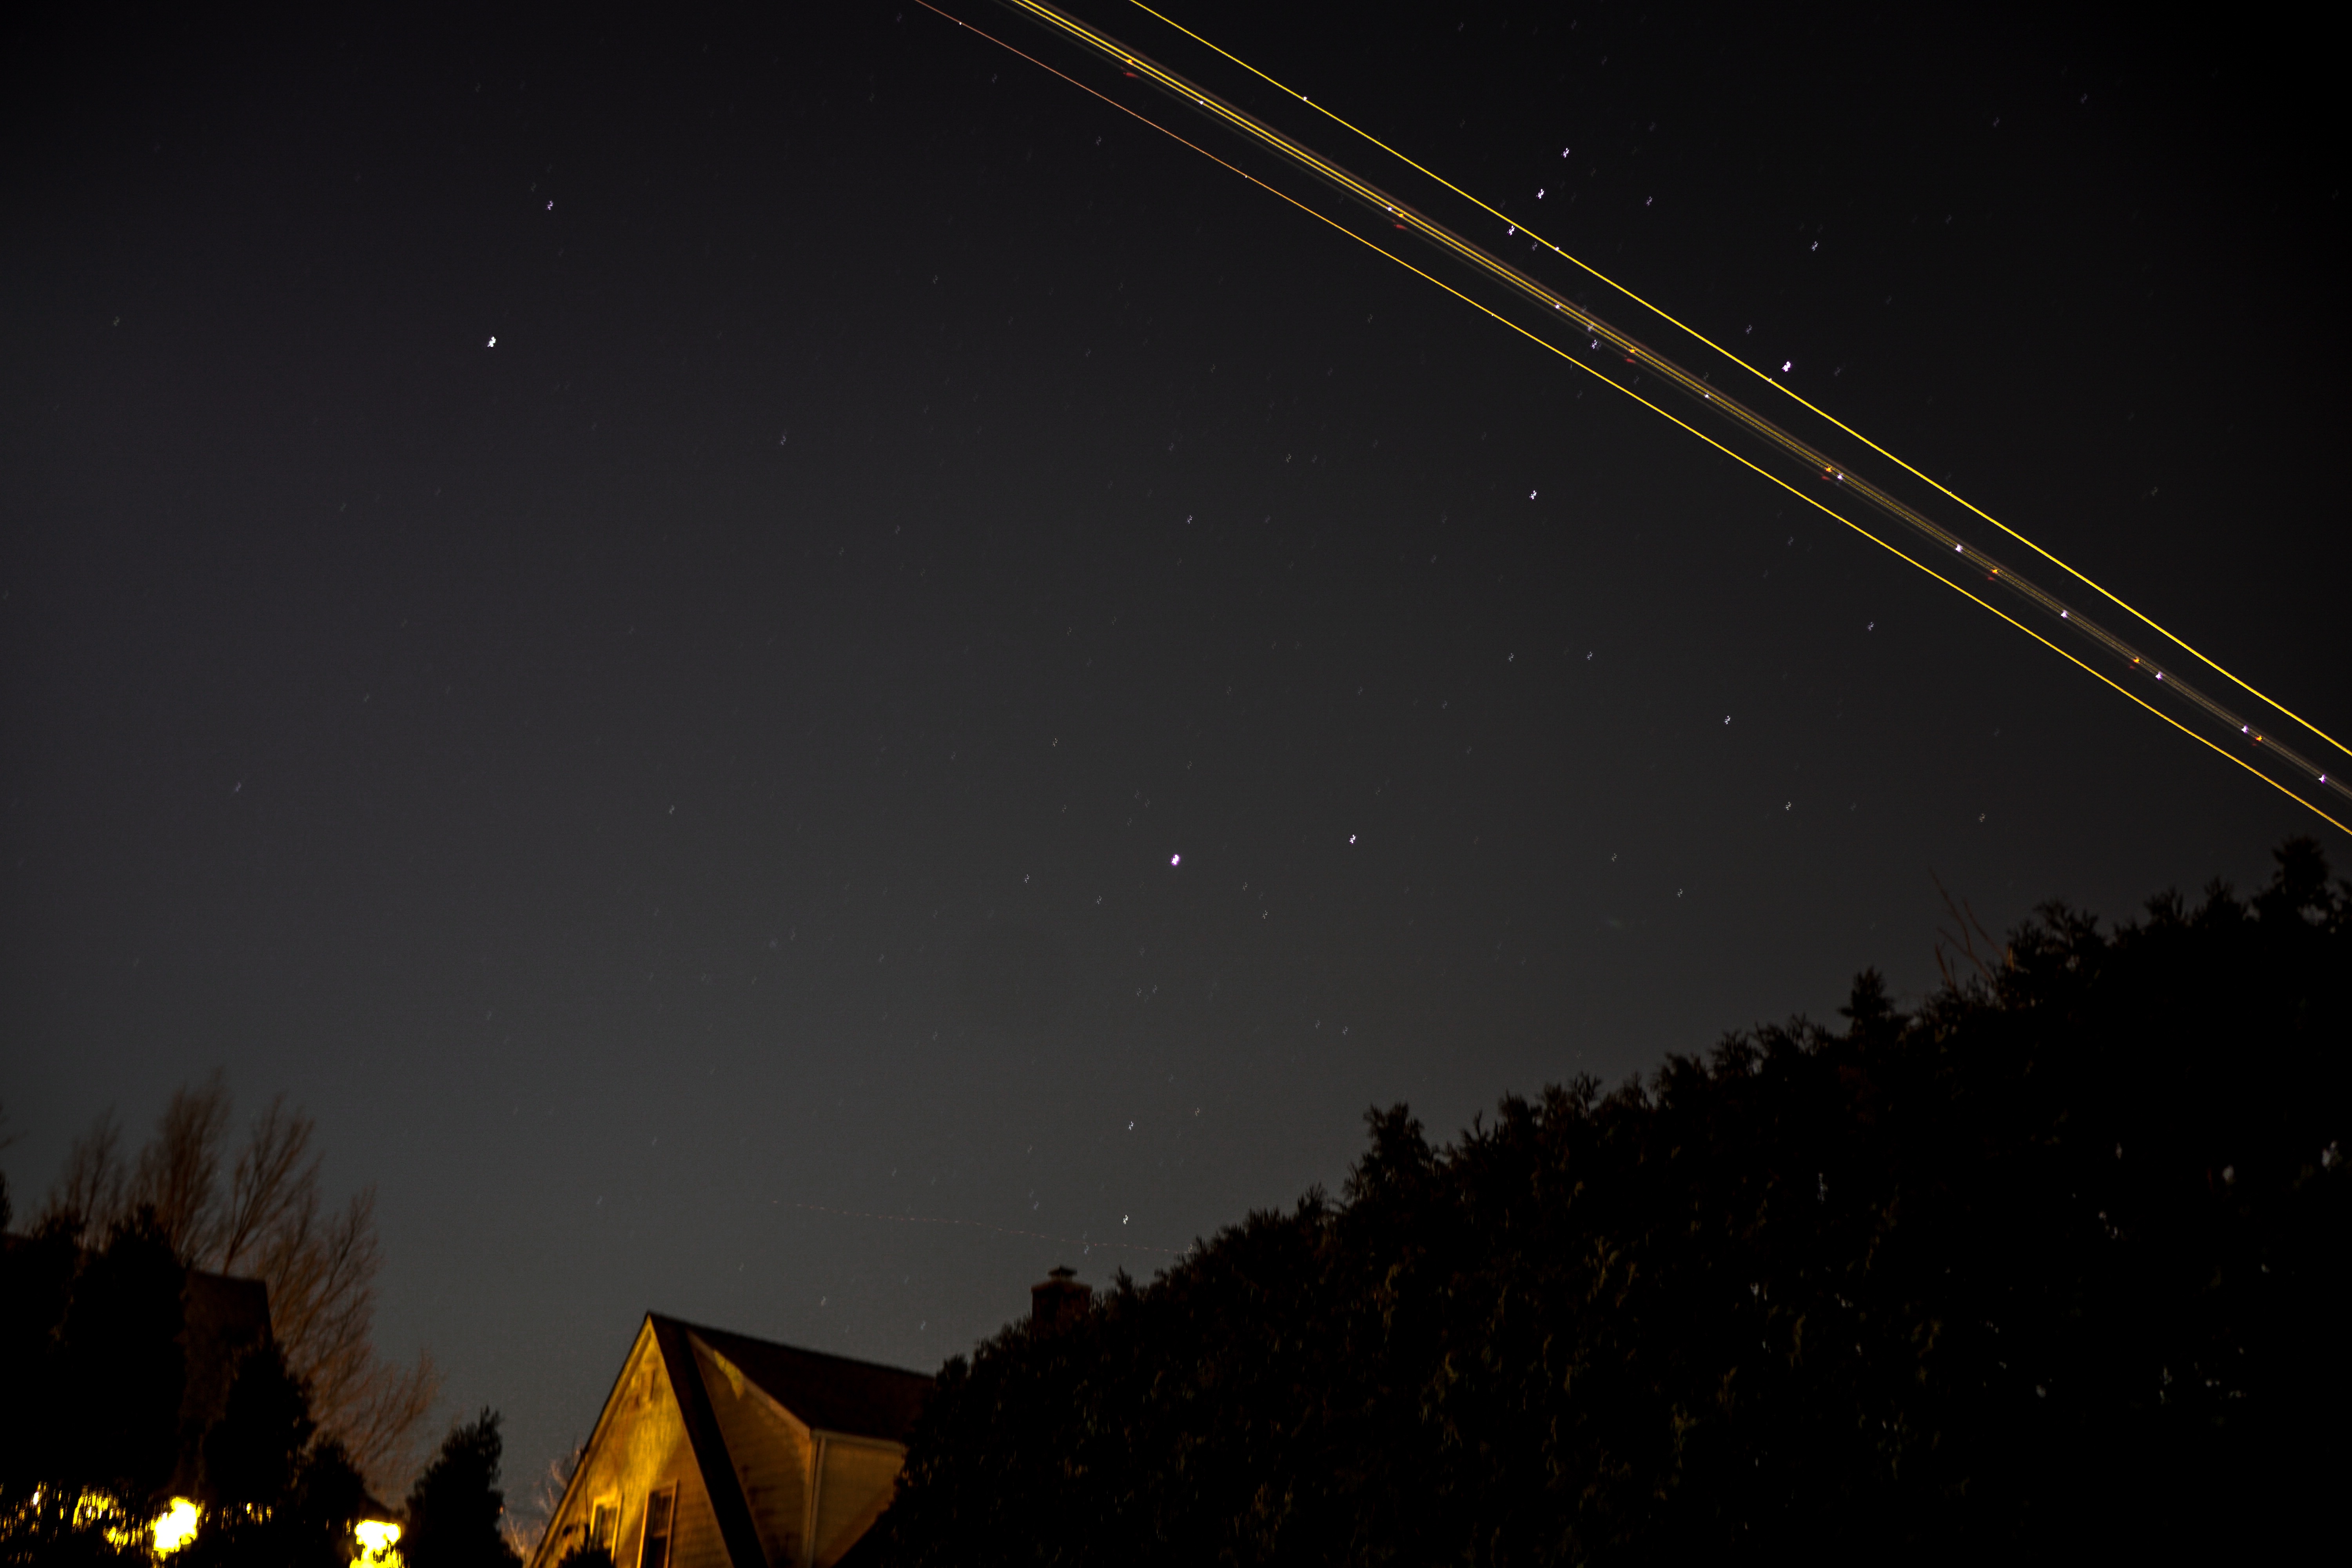
sky, night, star, atmosphere, darkness, astronomy, midnight, astronomical object, atmosphere of earth